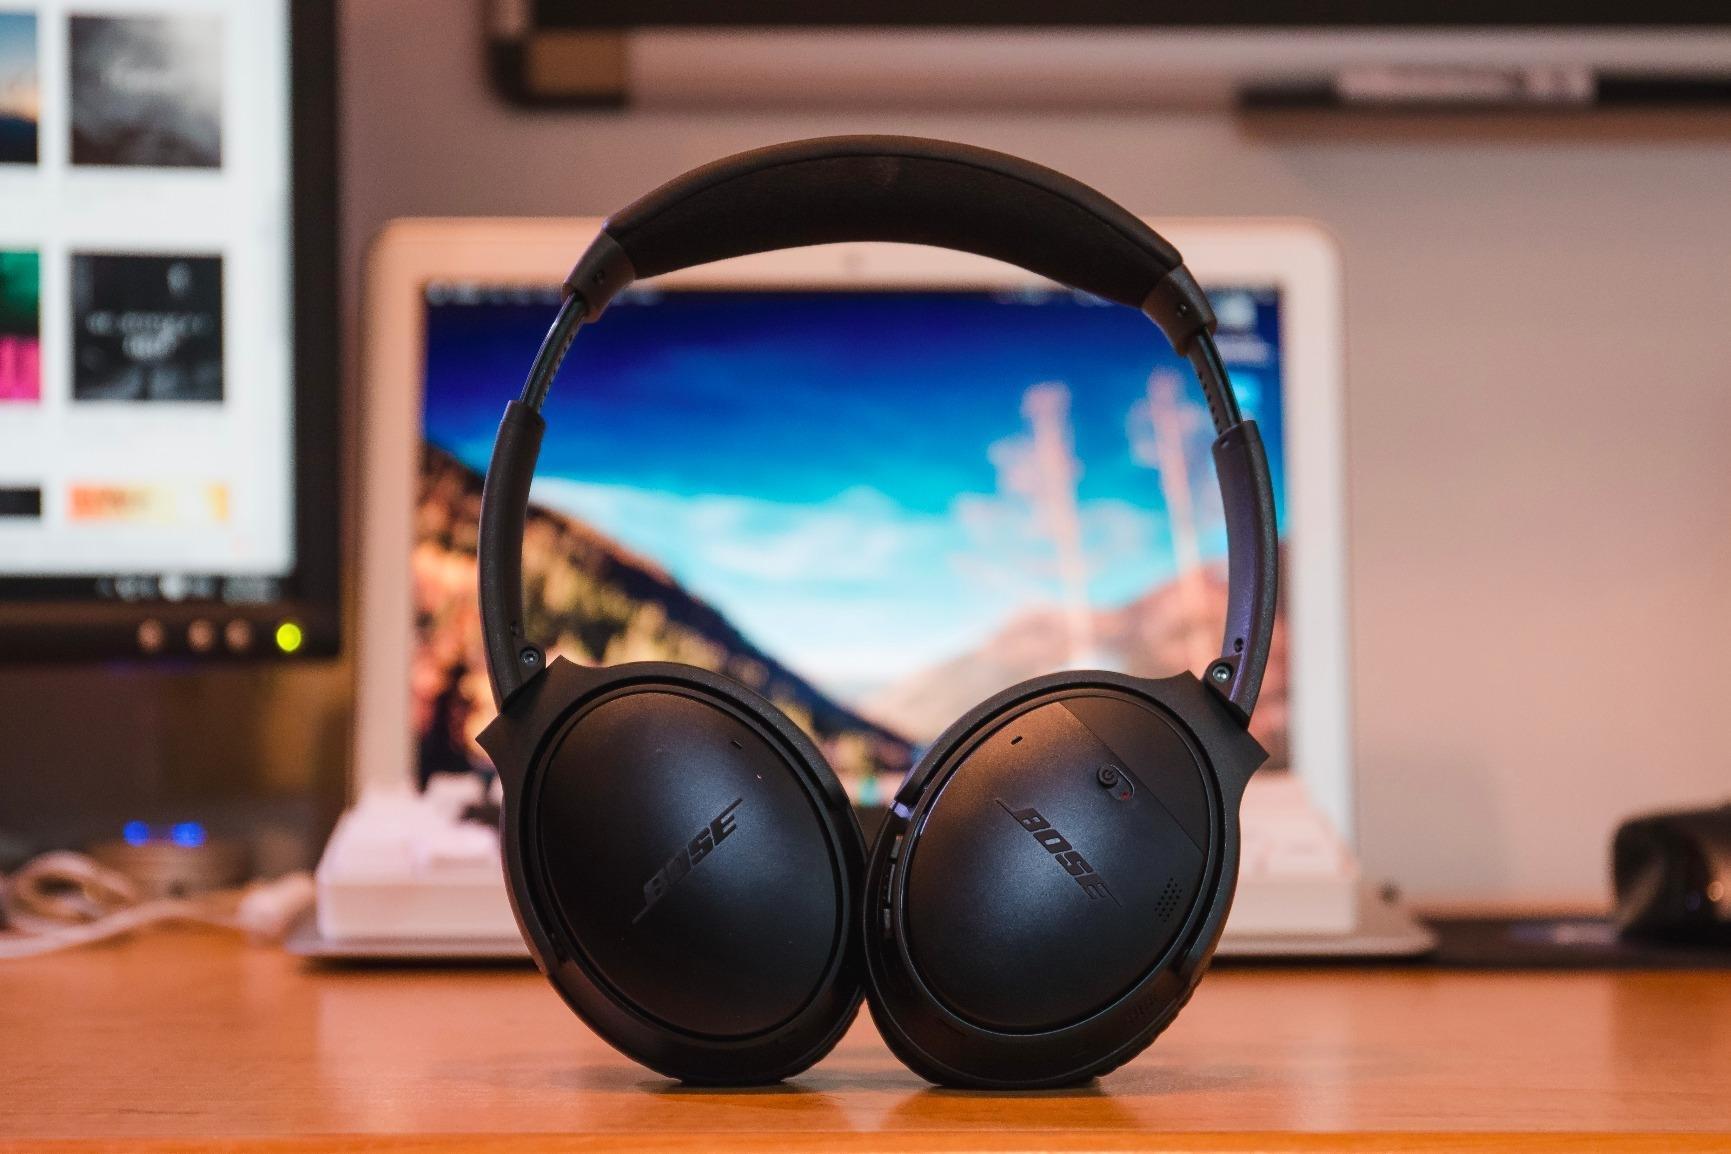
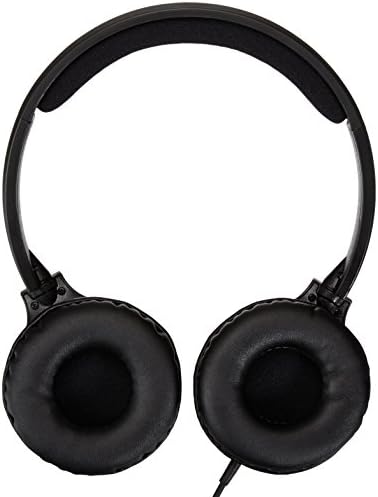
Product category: headphones
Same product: no